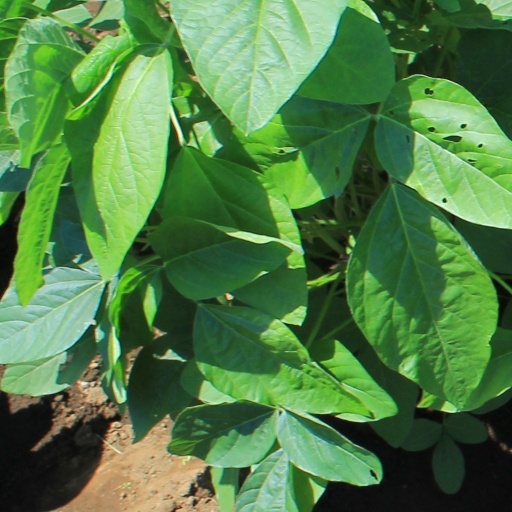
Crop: soybean